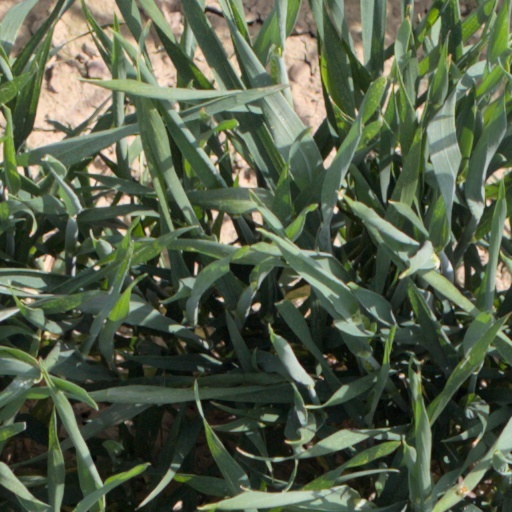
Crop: wheat